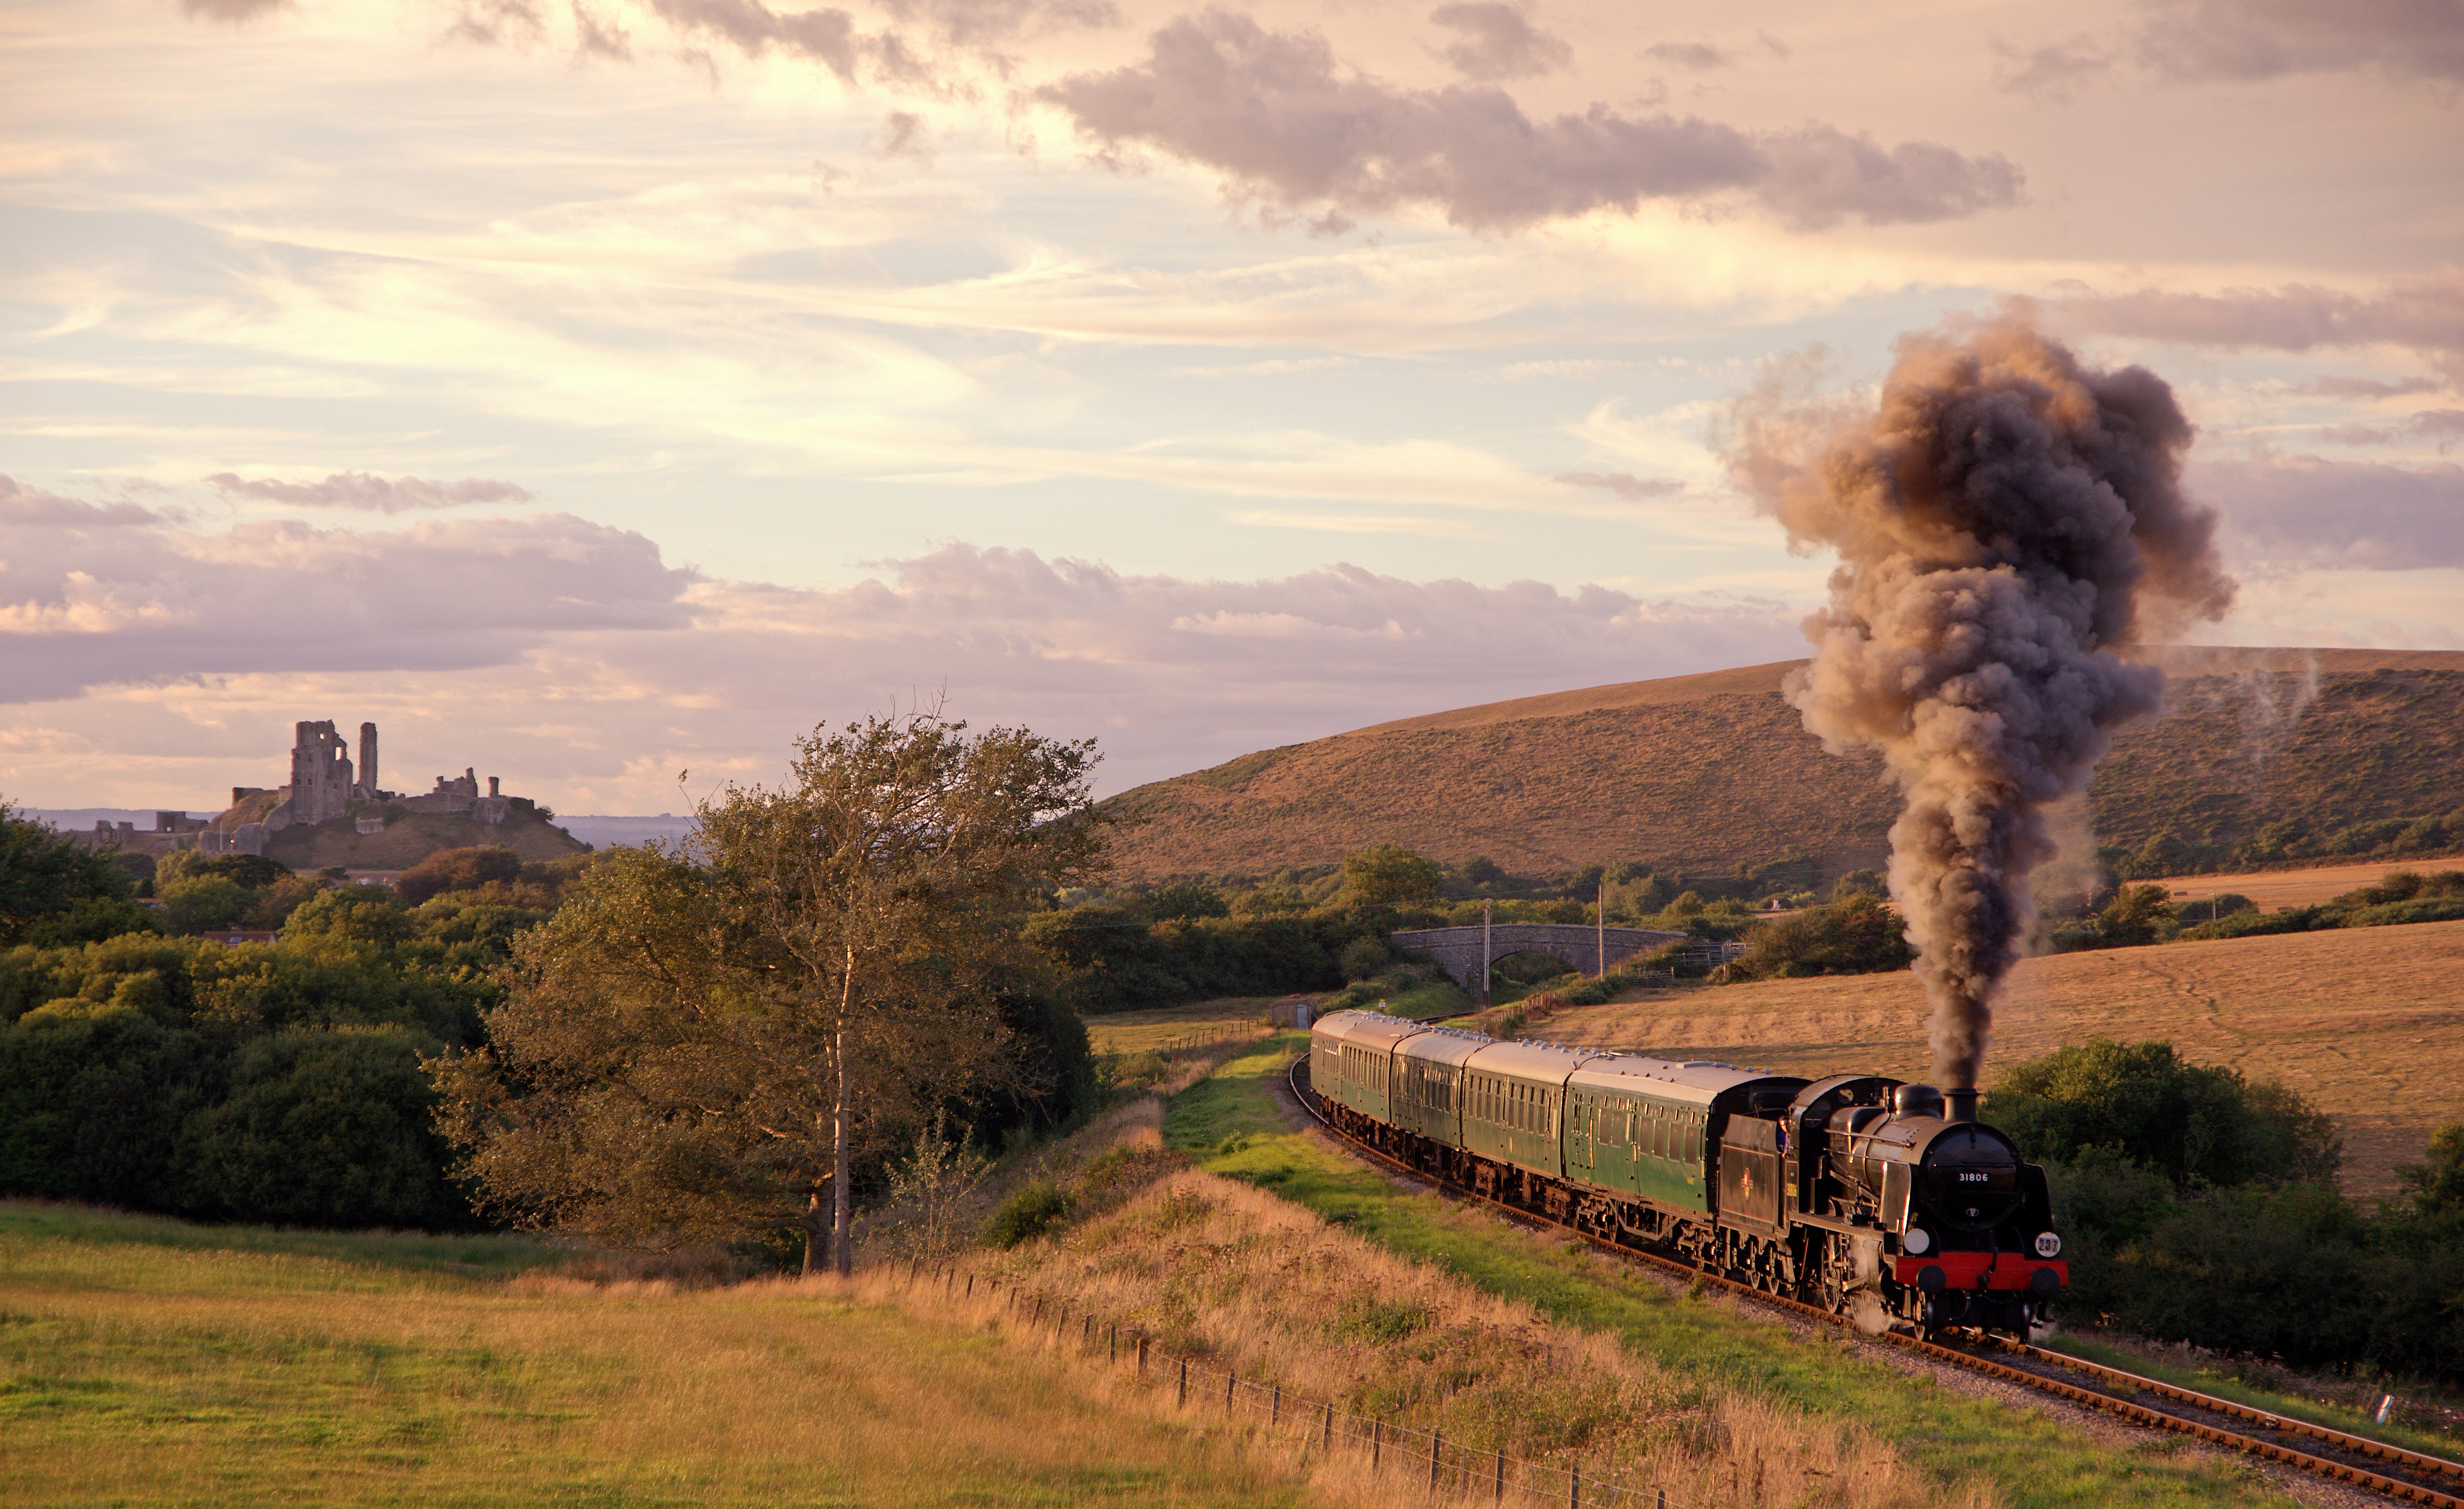
landscape, sky, field, nature, grass, road, tree, clouds, summer, trees, blue, green, rural, forest, cloud, countryside, fog, fire, smoke, meadow, hill, country, scenic, sunset, morning, train, plant, ecoregion, vehicle, highland, rolling, rolling stock, grassland, plain, track, railway, mountainous landforms, steam, pollution, natural landscape, locomotive, cumulus, prairie, railroad car, dirt road, steam engine, horizon, mountain, pasture, passenger car, agriculture, valley, soil, public transport, steppe, farm, auto part, shrubland, village, rock, savanna